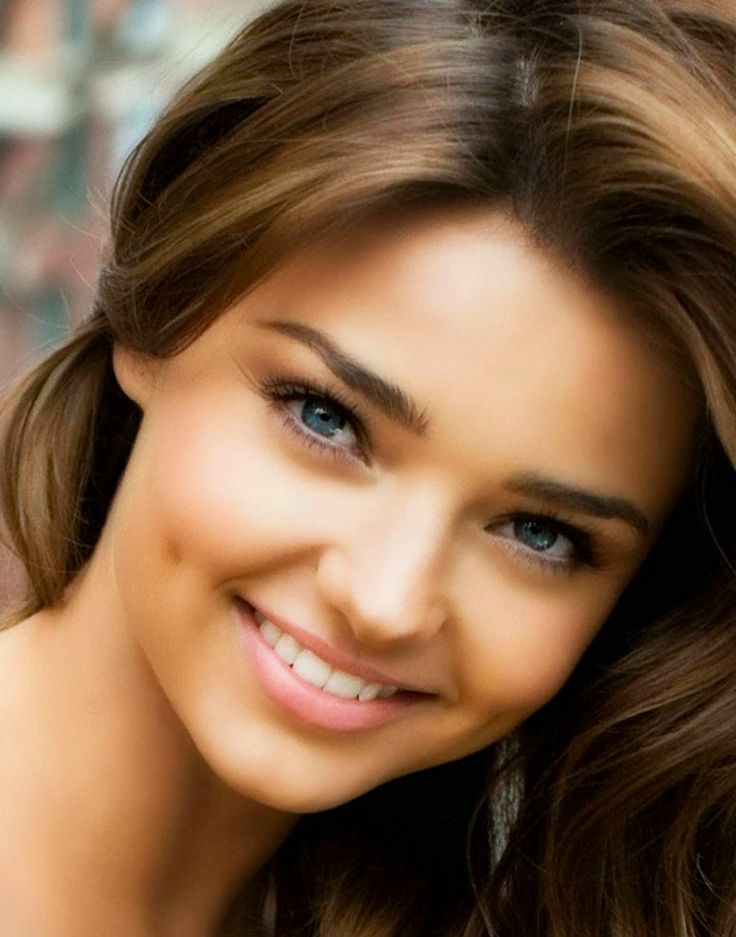
Gender: women